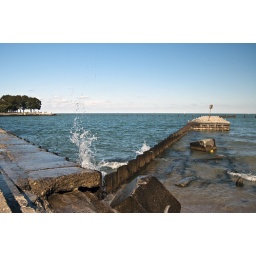
The splash of a wave from the cool blue waters of lake michigan on a warm summer afternoon in chicago